Palchuram

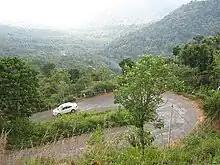
The Palchuram or 'Milky Way'

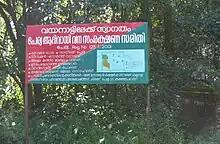
Welcome to Wayanad

Palchuram is a mountain pass located in Kerala, India across the Western Ghats. Height of Palchuram is . Palchuram is known for its scenic Palchuram Waterfalls, a four-stage waterfall located within a dense forest. The area is also famous for its hairpin bends, offering tourists scenic views and photography opportunities. Additionally, Palchuram is a popular trekking destination due to its natural beauty and the challenging footpath to the waterfalls.